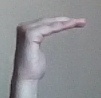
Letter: haa